Kincardine Line

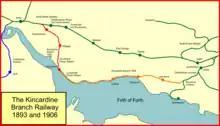
Railways of the Kincardine line

During the promotion of railways in 1845 that resulted in the major expansion of the Scottish railway network, the Scottish Central Railway was authorised to build from Castlecary, on the Edinburgh and Glasgow Railway, to Perth through Stirling. On the eastern side, the Edinburgh and Northern Railway was authorised to build from Burntisland to Perth and Tayport, for Dundee. The Edinburgh and Northern also obtained permission to build a branch line from Thornton to Dunfermline.